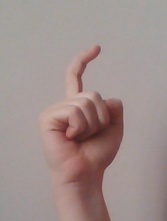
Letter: ra